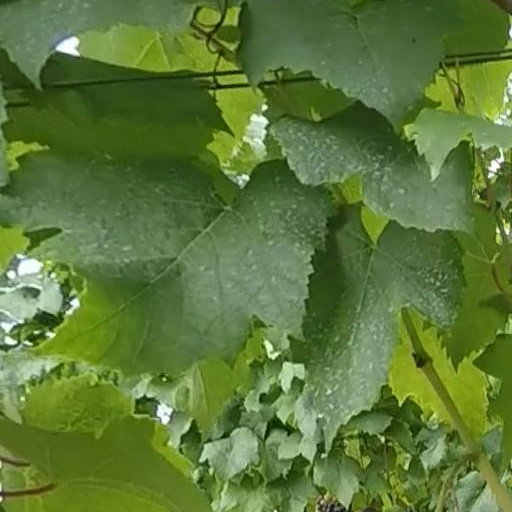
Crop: grape